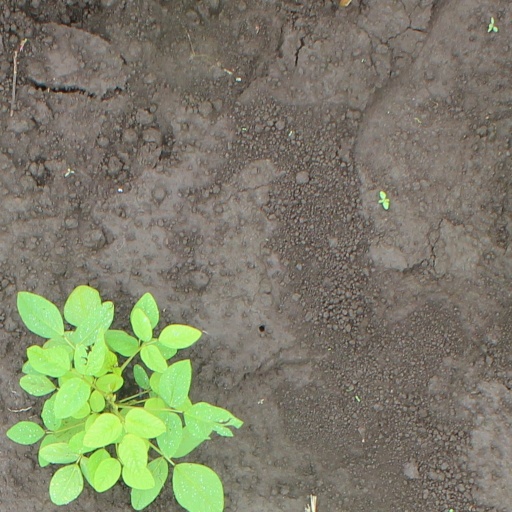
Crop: soybean